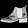
Label: Ankle boot